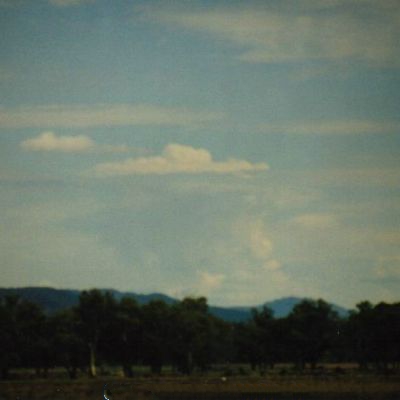
Cloud type: Cirrostratus (Cs)